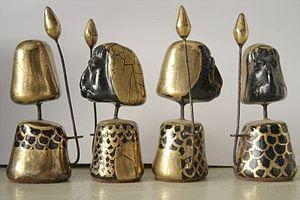
Pièces de jeu d'échec en céramique, Accolay, XXe siècle, France
On regroupe sous le terme Poterie d'Accolay la production d'une communauté de potiers installés dans le village d'Accolay, dans le département de l'Yonne. Ce centre de production fut créé par quatre anciens élèves d’Alexandre Kostanda.